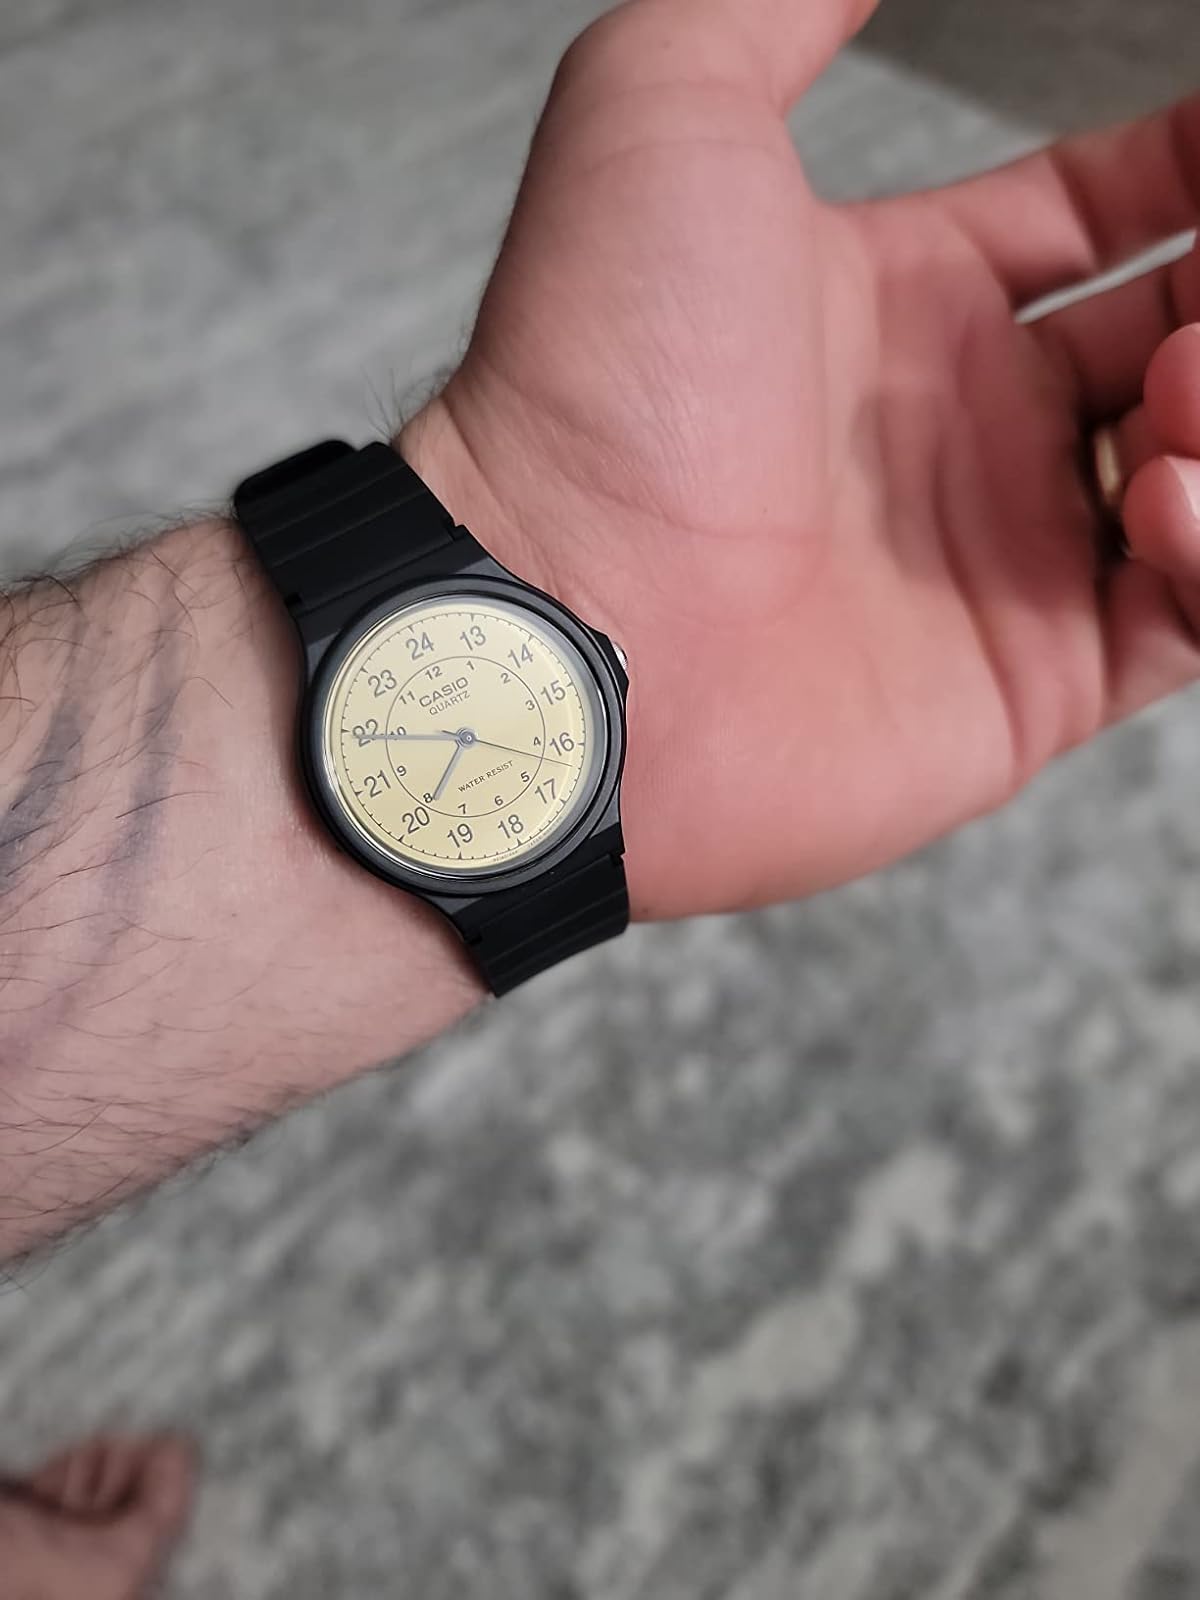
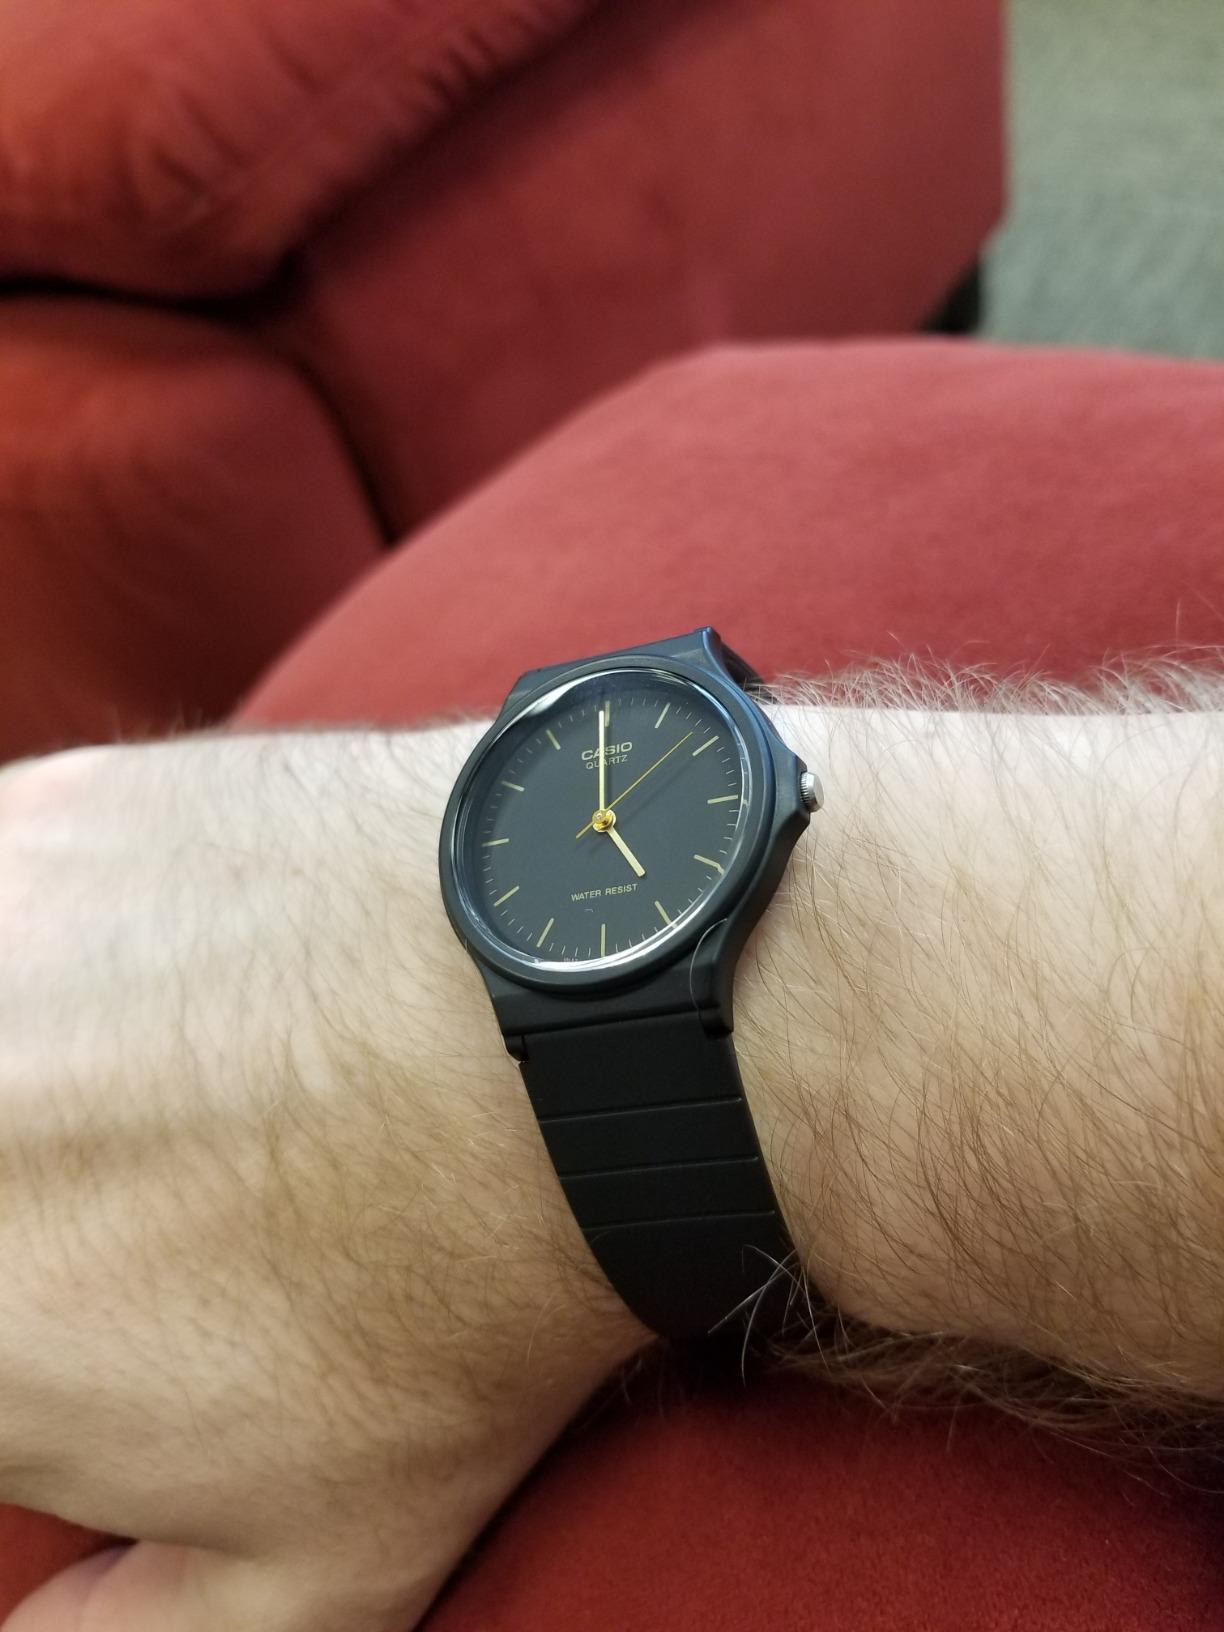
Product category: accessories_watch
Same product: no